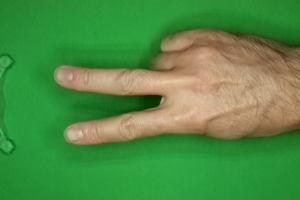
Label: scissors